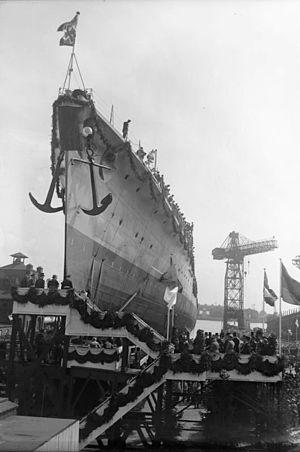
La classe Königsberg, ou classe K, était une classe de croiseurs légers de la Reichsmarine puis de la Kriegsmarine. Les trois navires, nommés d'après les villes allemandes, furent construits entre 1926 et 1930. Succédant à l'Emden de 1925, les trois croiseurs légers sont d'un design définitivement nouveau, leur armement principal étant réparti en trois tourelles triples dont les deux dernières étaient décalées par rapport à l'axe du pont. Ils étaient armés d'une batterie principale de neuf canons de 150 mm et de douze tubes lance-torpilles de 500 mm.